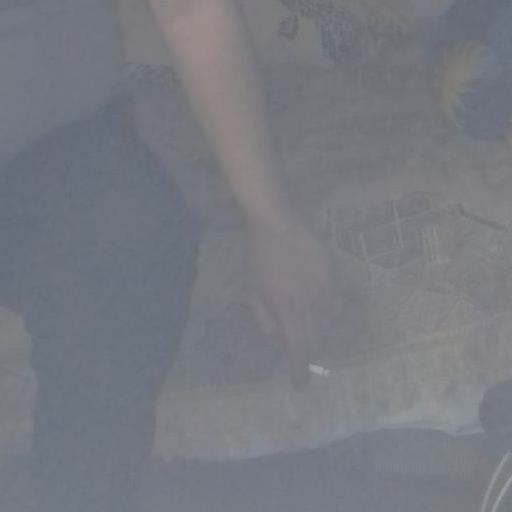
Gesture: no_gesture